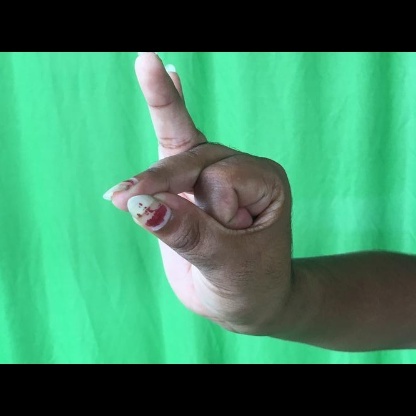
Mudra: Bramaram